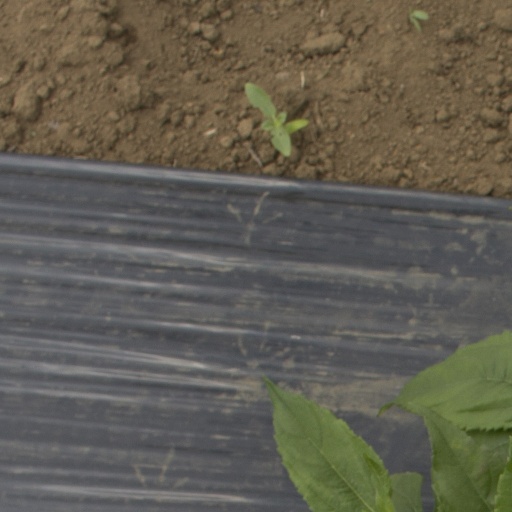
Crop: Jerusalem artichoke